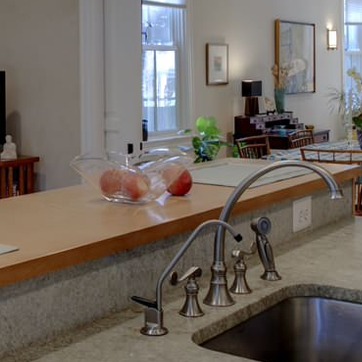
Material: food